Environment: real
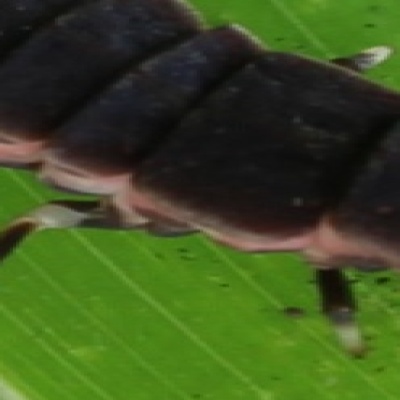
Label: fall_armyworm